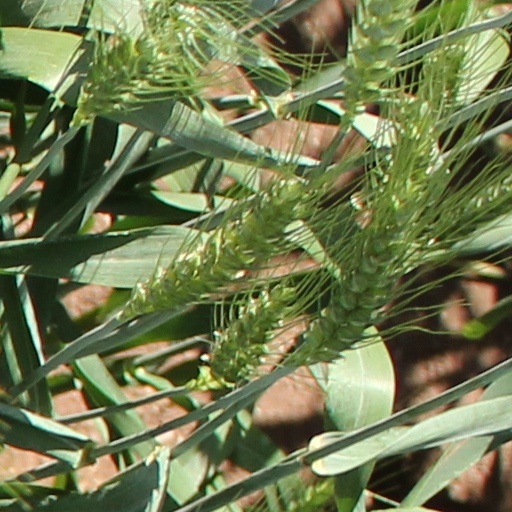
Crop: wheat